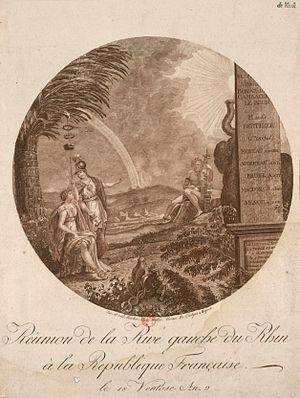
Réunion de la Rive gauche du Rhin à la Republique Francaise